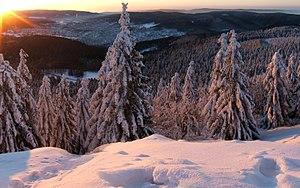
Lever de soleil sur la montagne Ruppberg près de Zella-Mehlis (Forêt de Thuringe, Allemagne) Português: Nascer do sol na montanha Ruppberg próximo a Zella-Mehlis (floresta de Thuring, Alemanha) Source: own work Date: 2006-01-14, 08:22 Author: Rafael Brix (SehLax) Permission: I, the copyright holder of this work, hereby publish it under the following licenses: Permission is granted to copy, distribute and/or modify this document under the terms of the GNU Free Documentation License, Version 1.2 or any later version published by the Free Software Foundation